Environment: real
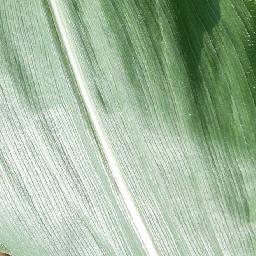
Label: healthy